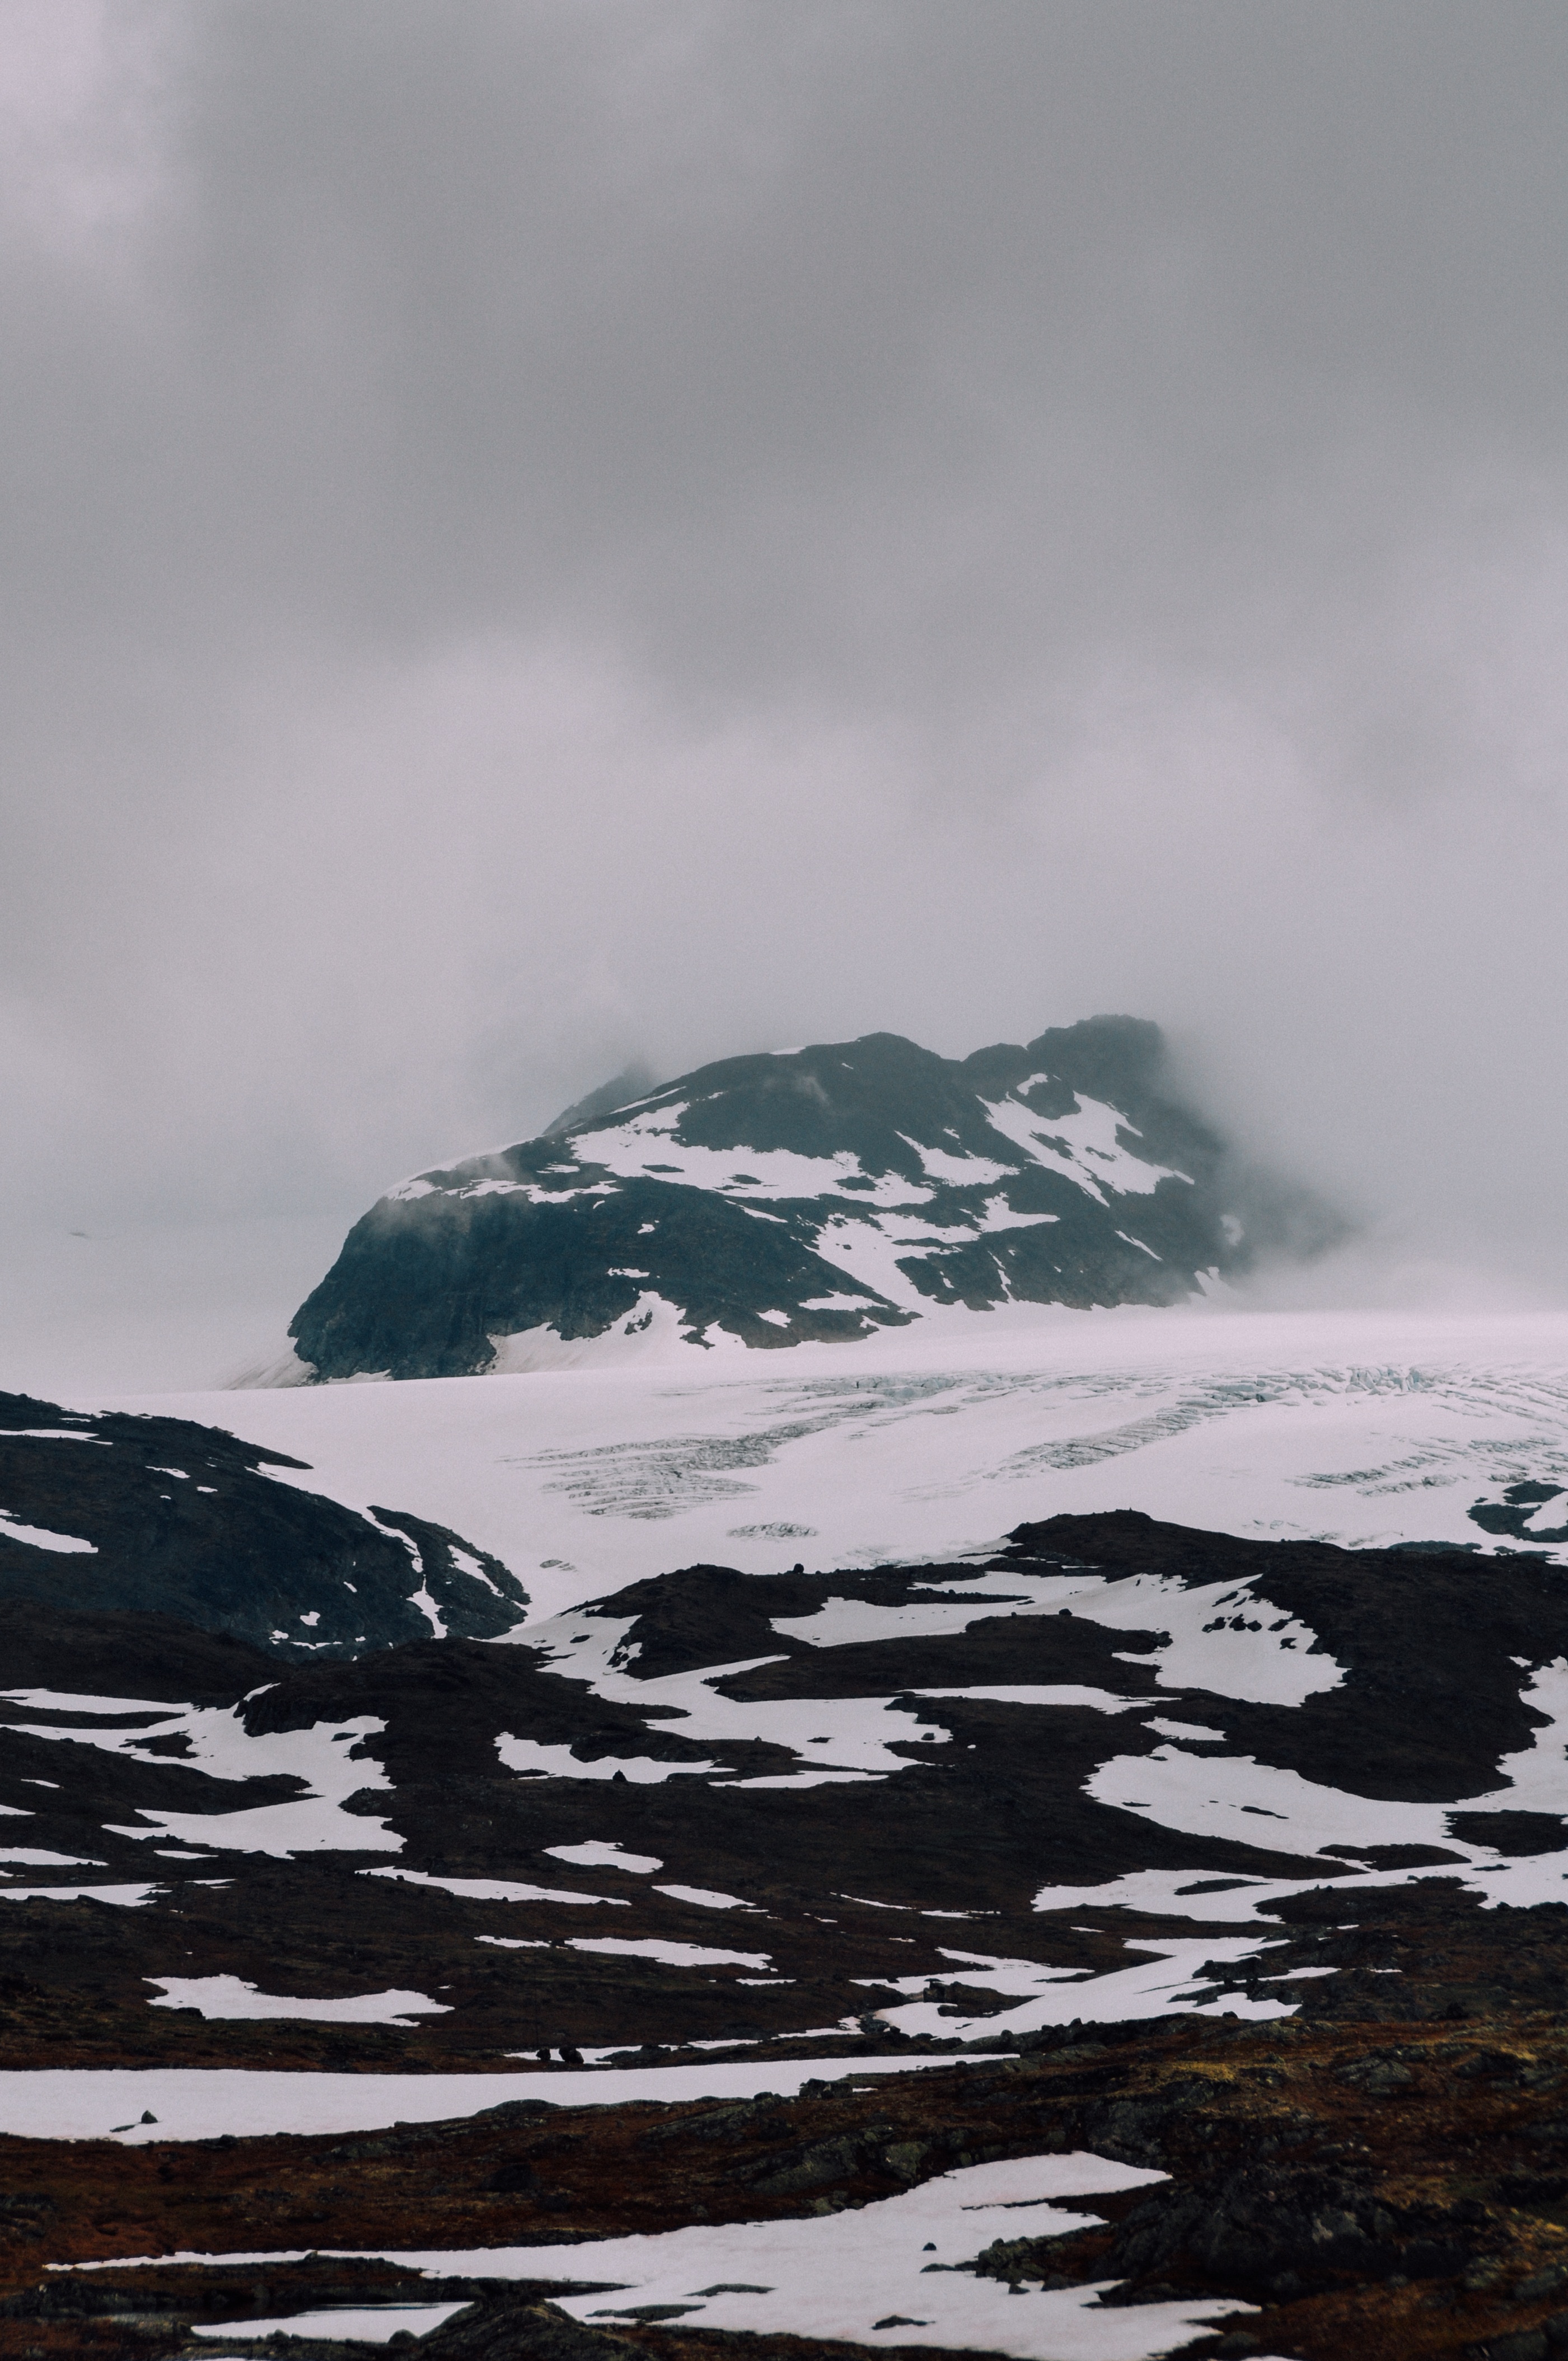
landscape, sea, nature, mountain, snow, winter, cloud, hill, mountain range, ice, reflection, glacier, weather, snowy, overcast, fjord, arctic, summit, fell, loch, tundra, landform, geographical feature, atmospheric phenomenon, mountainous landforms, glacial landform